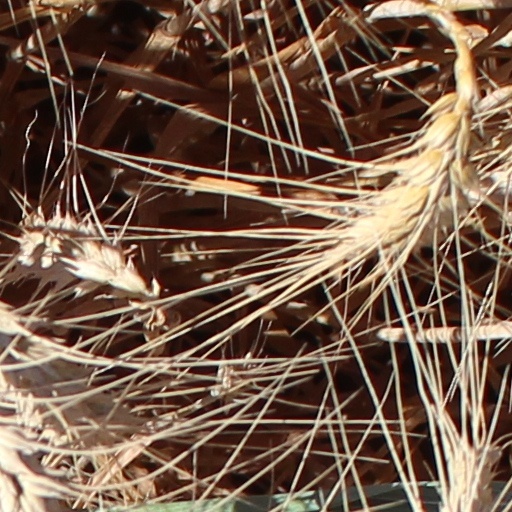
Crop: wheat